Boeing C-17 Globemaster III

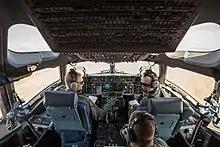
Cockpit of a C-17

The C-17 Globemaster III is a strategic transport aircraft, able to airlift cargo close to a battle area. The size and weight of U.S. mechanized firepower and equipment have grown in recent decades from increased air mobility requirements, particularly for large or heavy non-palletized outsize cargo. It has a length of and a wingspan of , and uses about 8% composite materials, mostly in secondary structure and control surfaces. The aircraft features an anhedral wing configuration, providing pitch and roll stability to the aircraft. The aircraft's stability is furthered by its T-tail design, raising the center of pressure even higher above the center of mass. Drag is also lowered, as the horizontal stabilizer is far removed from the vortices generated by the two wings of the aircraft.